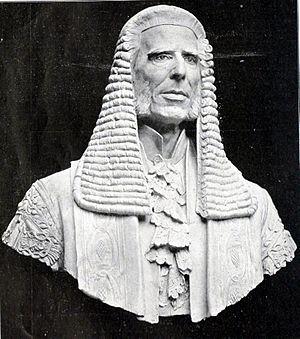
Lord Henn Collins